Battle of Kharkiv (2022)

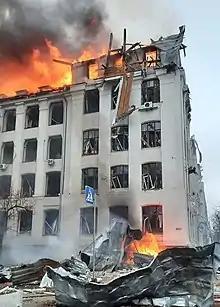
School of Economics of the National University of Kharkiv, 2 March

On 2 March, Synyehubov stated that at least 21 people had been killed and 112 wounded in the previous 24 hours. Russian paratroopers landed in Kharkiv and conducted a raid on a Ukrainian military hospital after an aerial assault on the city, leading to heavy clashes between Russian and Ukrainian forces. A local official later claimed that Ukrainian forces still controlled the hospital.